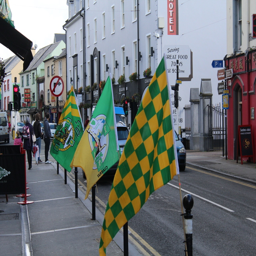
the flags are flying proudly outside the shop .